Christian Goldbach

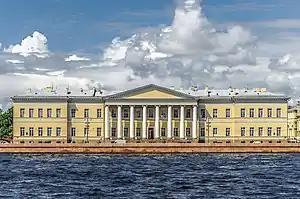
Saint Petersburg Academy of Sciences building called Kunstkammer dating back to 1728

Goldbach followed Bilfinger and Hermann to the newly opened St. Petersburg Academy of Sciences in 1725. Christian Wolff had invited and had written recommendations for all the Germans who traveled to Saint Petersburg for the academy except Goldbach. Goldbach wrote to the president-designate of the academy, petitioning for a position in the academy, using his past publications and knowledge in medicine and law as qualifications. Goldbach was then hired to a five-year contract as a professor of mathematics and historian of the academy. As historian of the academy, he recorded each academy meeting from the opening of the school in 1725 until January 1728. Goldbach worked with famous mathematicians like Leonhard Euler, Daniel Bernoulli, Johann Bernoulli, and Jean le Rond d'Alembert. Goldbach also played a part in Euler's decision to academically pursue mathematics instead of medicine, cementing mathematics as the premier research field of the academy in the 1730s.